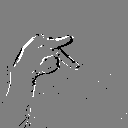
ASL letter: p